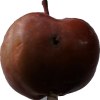
Label: Apple 18